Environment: real
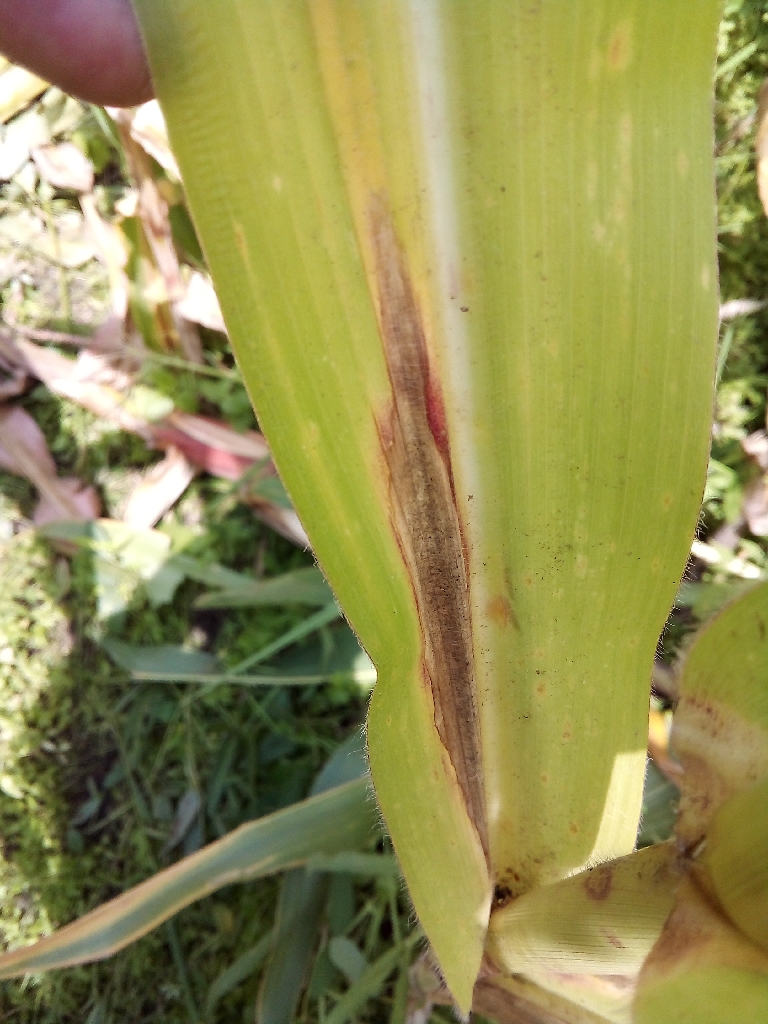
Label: northern_corn_leaf_blight